Teterboro, New Jersey

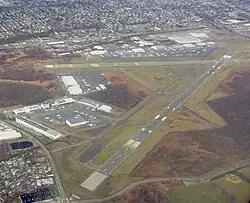
Teterboro Airport is owned and operated by the Port Authority of New York and New Jersey.

The 2010 United States census counted 67 people, 25 households, and 13 families in the borough. The population density was . There were 27 housing units at an average density of . The racial makeup was 67.16% (45) White, 4.48% (3) Black or African American, 2.99% (2) Native American, 2.99% (2) Asian, 0.00% (0) Pacific Islander, 8.96% (6) from other races, and 13.43% (9) from two or more races. Hispanic or Latino of any race were 35.82% (24) of the population.